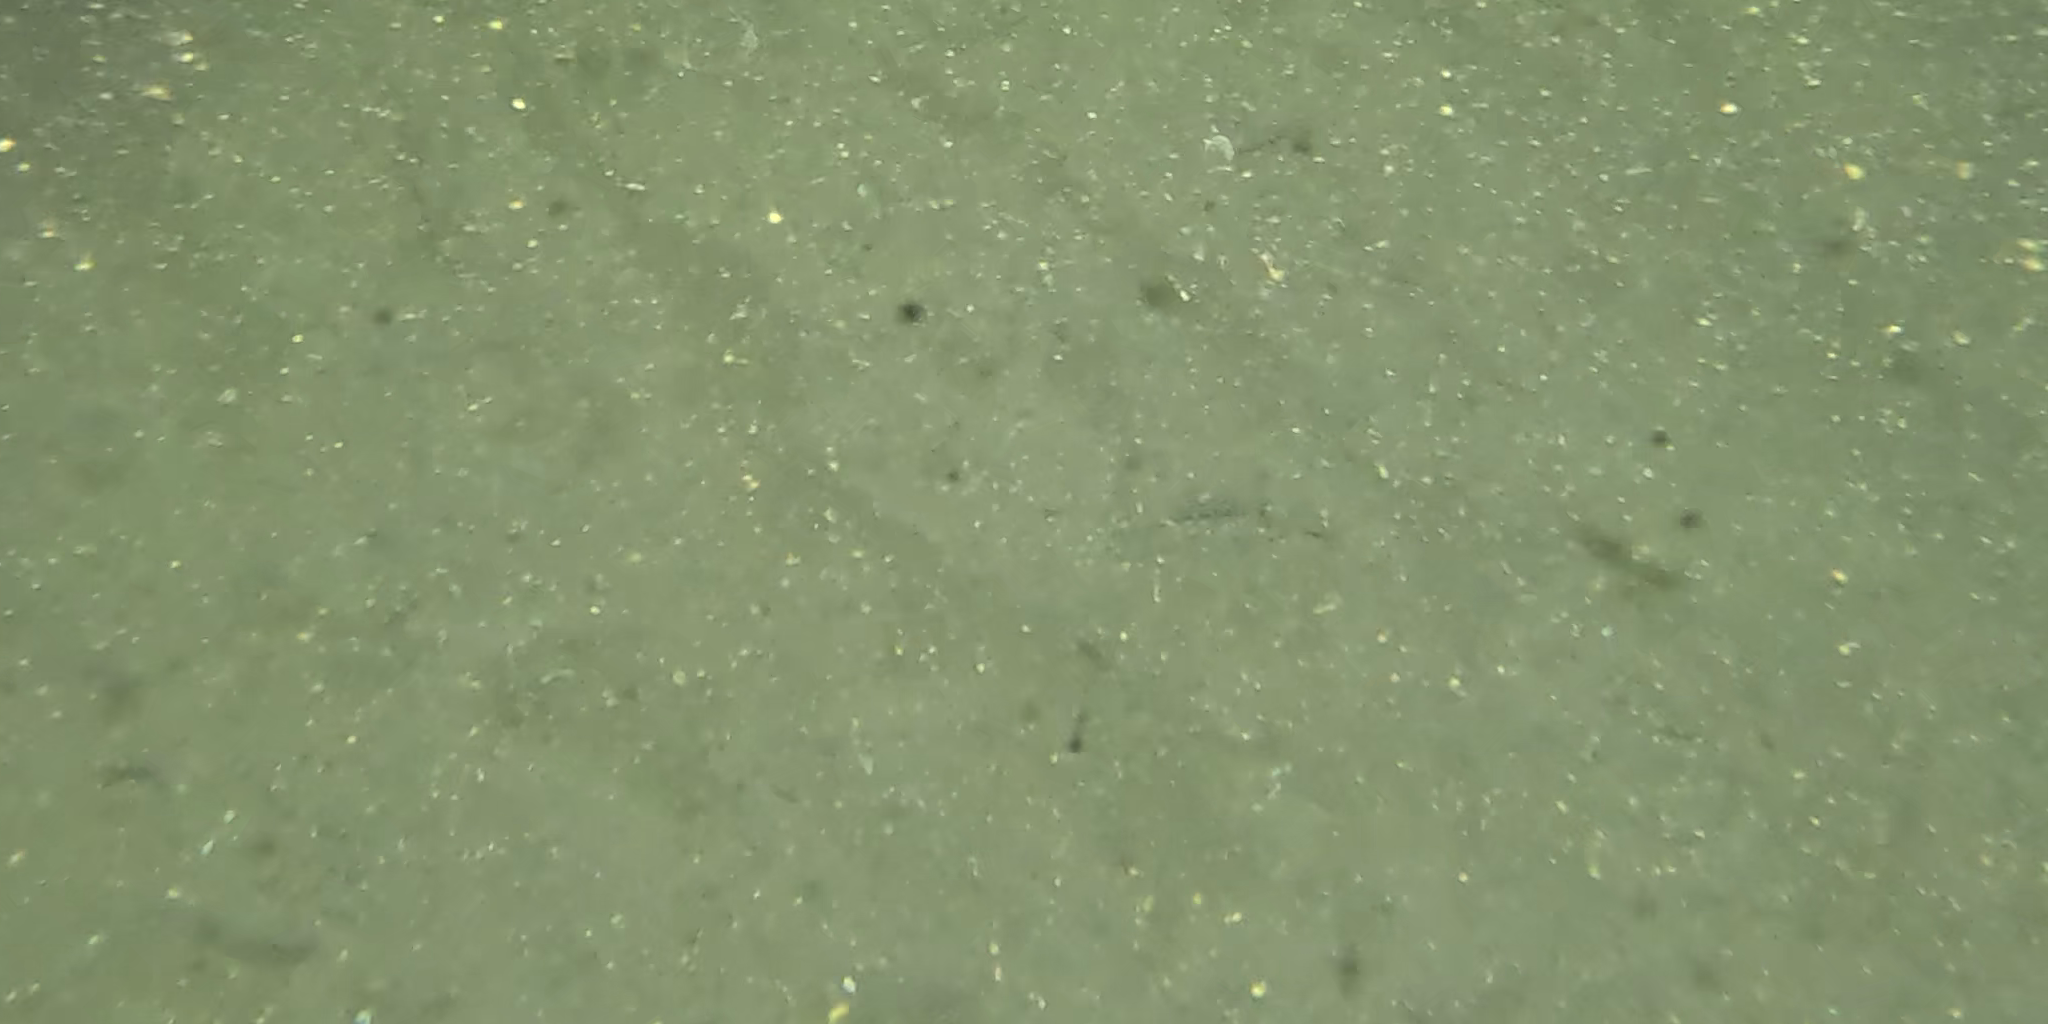
Seabed habitat: sand